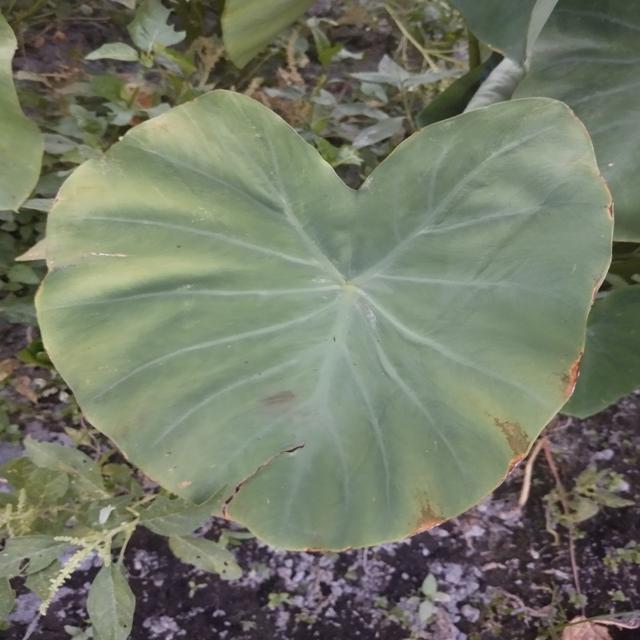
Label: Early_Blight